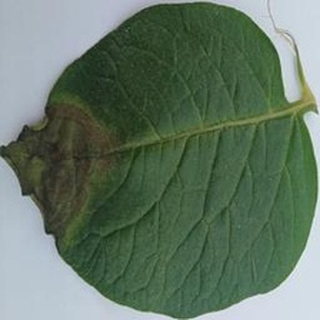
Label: potato_late_blight